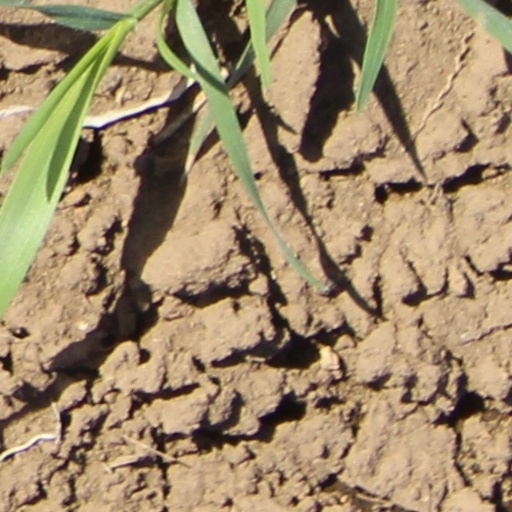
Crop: wheat